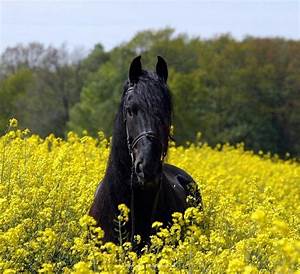
Label: horse